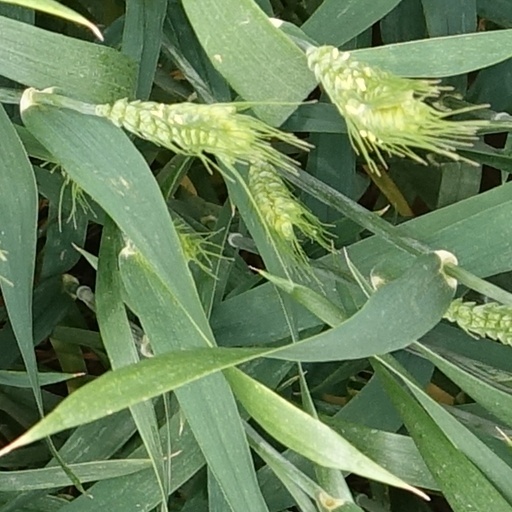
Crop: wheat